The Duel (2016 film)

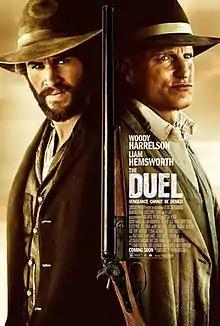
Theatrical release poster

The Duel is a 2016 American Western film directed by Kieran Darcy-Smith and written by Matt Cook. The film stars Liam Hemsworth, Emory Cohen, Woody Harrelson, and Alice Braga. The film was released for limited release and video on demand on June 24, 2016, by Lionsgate Premiere. It was released on DVD and Blu-Ray on August 23, 2016.